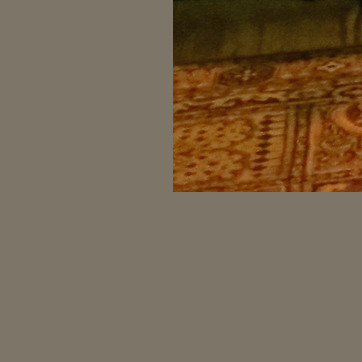
Material: carpet